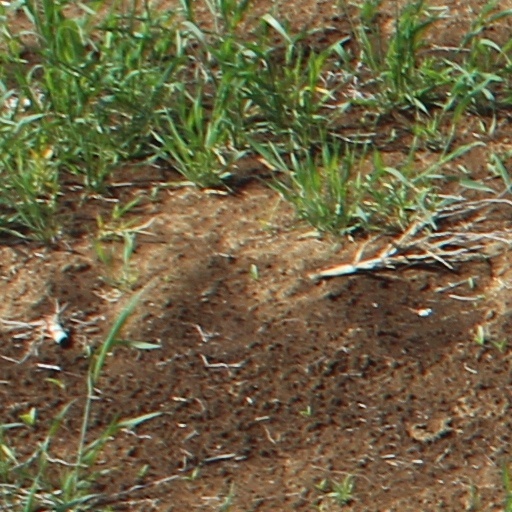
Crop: wheat